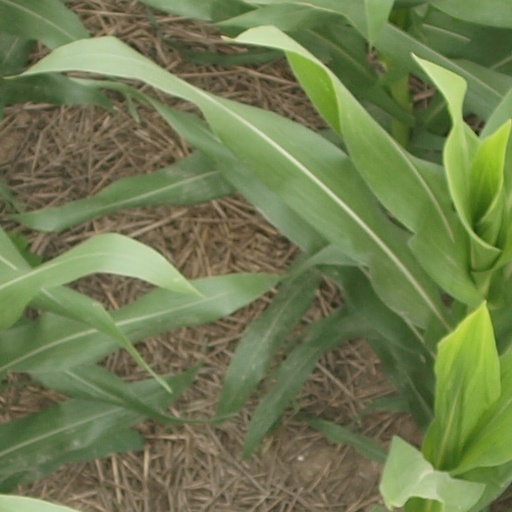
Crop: maize; corn